Sound level meter

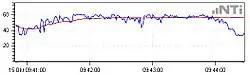
Graph of a continuous LAeq sound level measurement

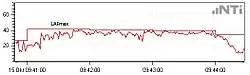
Graph of an LAFmax sound level measurement calculated every minute

eq = equivalent. Equivalent values are averaged over longer time and thus easier to read on a display than sound level with F, S or I time weighting.